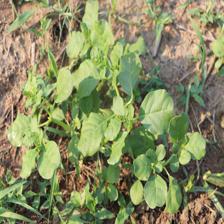
Label: BroadLeafWeed